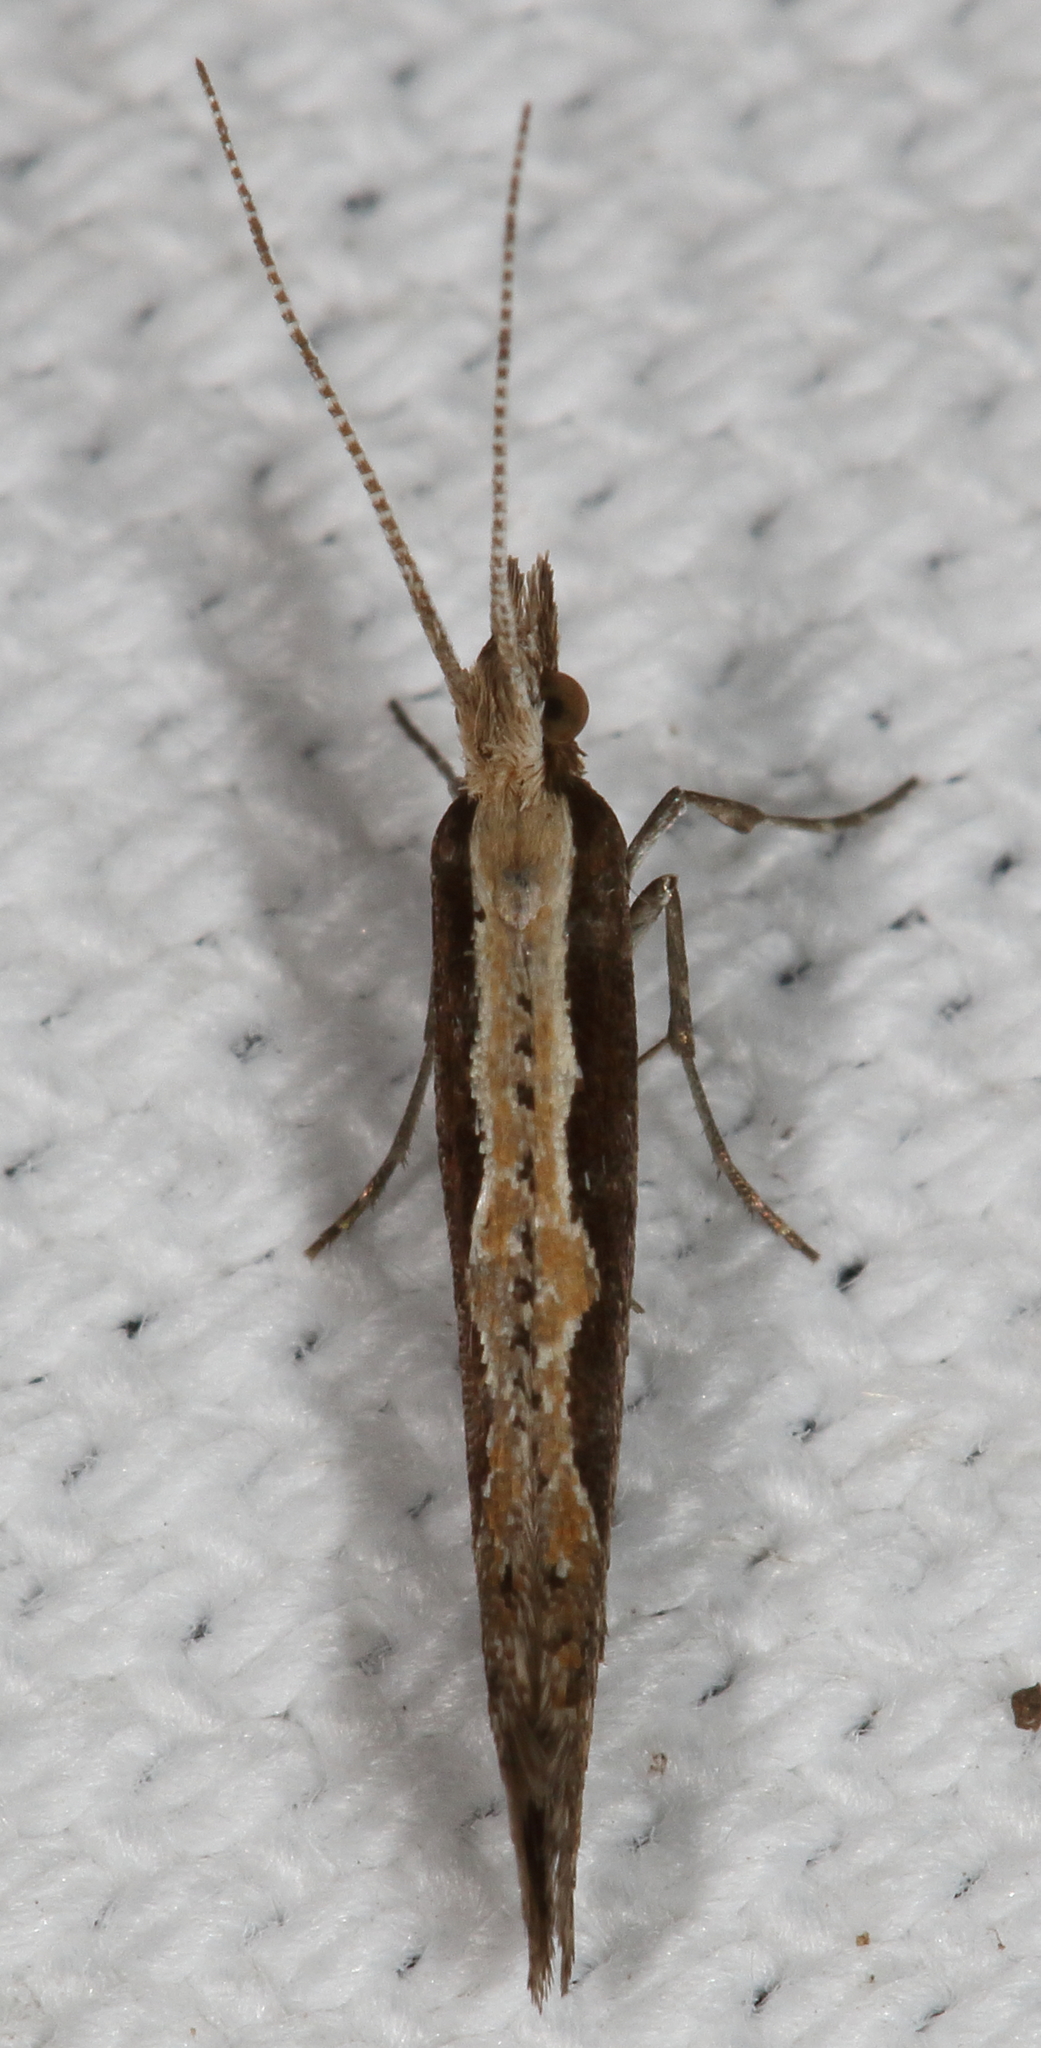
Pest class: diamondback_moth